Street cries

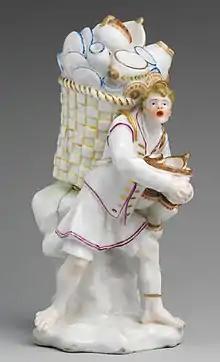
Pottery seller, from a series of the "Cries of Naples" in Capodimonte porcelain, c. 1745

Street vendors and their cries were known in antiquity. Claire Holleran has noted the difficulty locating evidence of street cries due to their ephemeral nature. Nevertheless, she has examined literary, legal and pictorial sources to provide insights into the presence of hawkers and their cries in antiquity, especially ancient Rome and Pompeii. Collectively these sources suggest that street vendors and their cries were part of street life. She found numerous written references to the cries used by street vendors: